History of the Cleveland Guardians

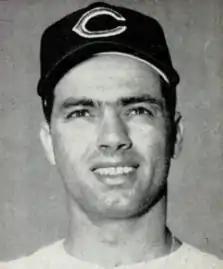
Rocky Colavito in 1959

Making the most of the cavernous stadium, Veeck had a portable center field fence installed, which he could move in or out depending on how the distance favored the Indians against their opponents in a given series. The fence moved as much as between series opponents. Following the 1947 season, the American League countered with a rule change that fixed the distance of an outfield wall for the duration of a season. The massive stadium did, however, permit the Indians to set the then record for the largest crowd to see a Major League baseball game. On October 10, 1948, Game 5 of the World Series against the Boston Braves drew over 84,000. The record stood until the Los Angeles Dodgers drew a crowd in excess of 92,500 to watch Game 5 of the 1959 World Series at the Los Angeles Memorial Coliseum against the Chicago White Sox.